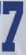
Number: 7